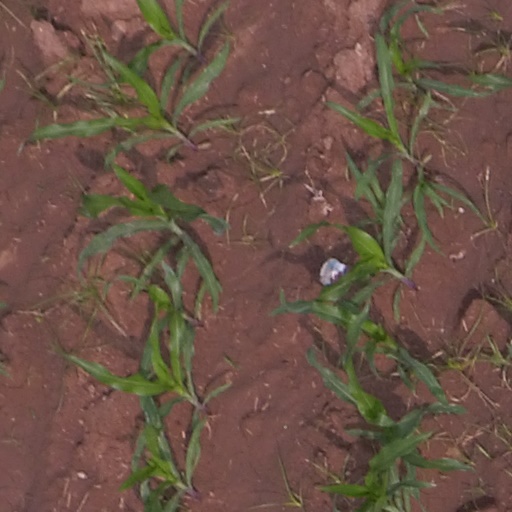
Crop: maize; corn